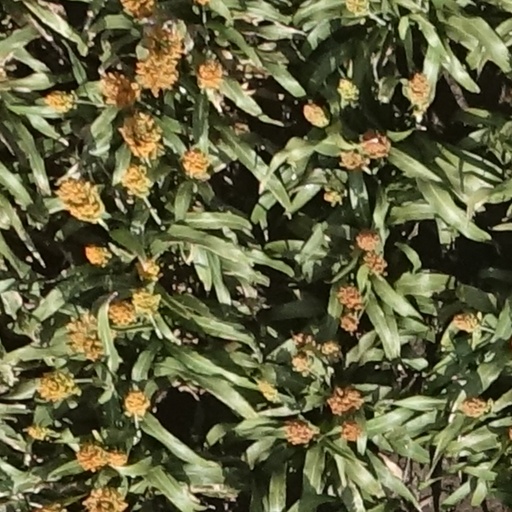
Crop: sorghum